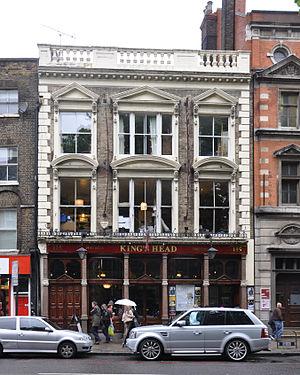
Journal d'un homme sans importance, est un roman comique anglais conçu et rédigé par George Grossmith et son frère Weedon Grossmith. À l'origine, il est publié en feuilleton par le magazine satirique Punch en 1888-1889, et paraît en volume en 1892, avec des ajouts et des illustrations réalisées par Weedon.